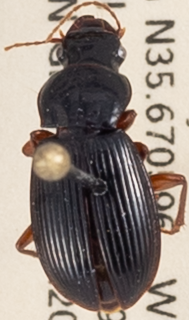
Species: Harpalus spadiceus
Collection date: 2019-04-30
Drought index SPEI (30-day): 1.13
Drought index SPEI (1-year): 2.09
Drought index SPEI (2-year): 2.09